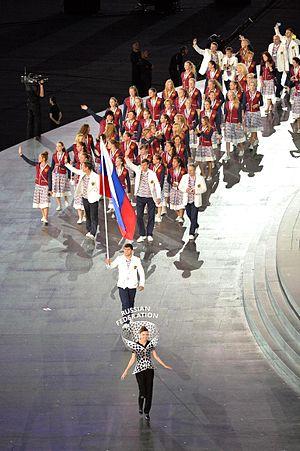
Les Jeux européens de 2015, officiellement connus comme les Iᵉʳˢ Jeux européens, ont lieu du 12 au 28 juin 2015 à Bakou, en Azerbaïdjan. Les Jeux européens sont une compétition multisports créée en 2012.